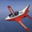
Label: airplane